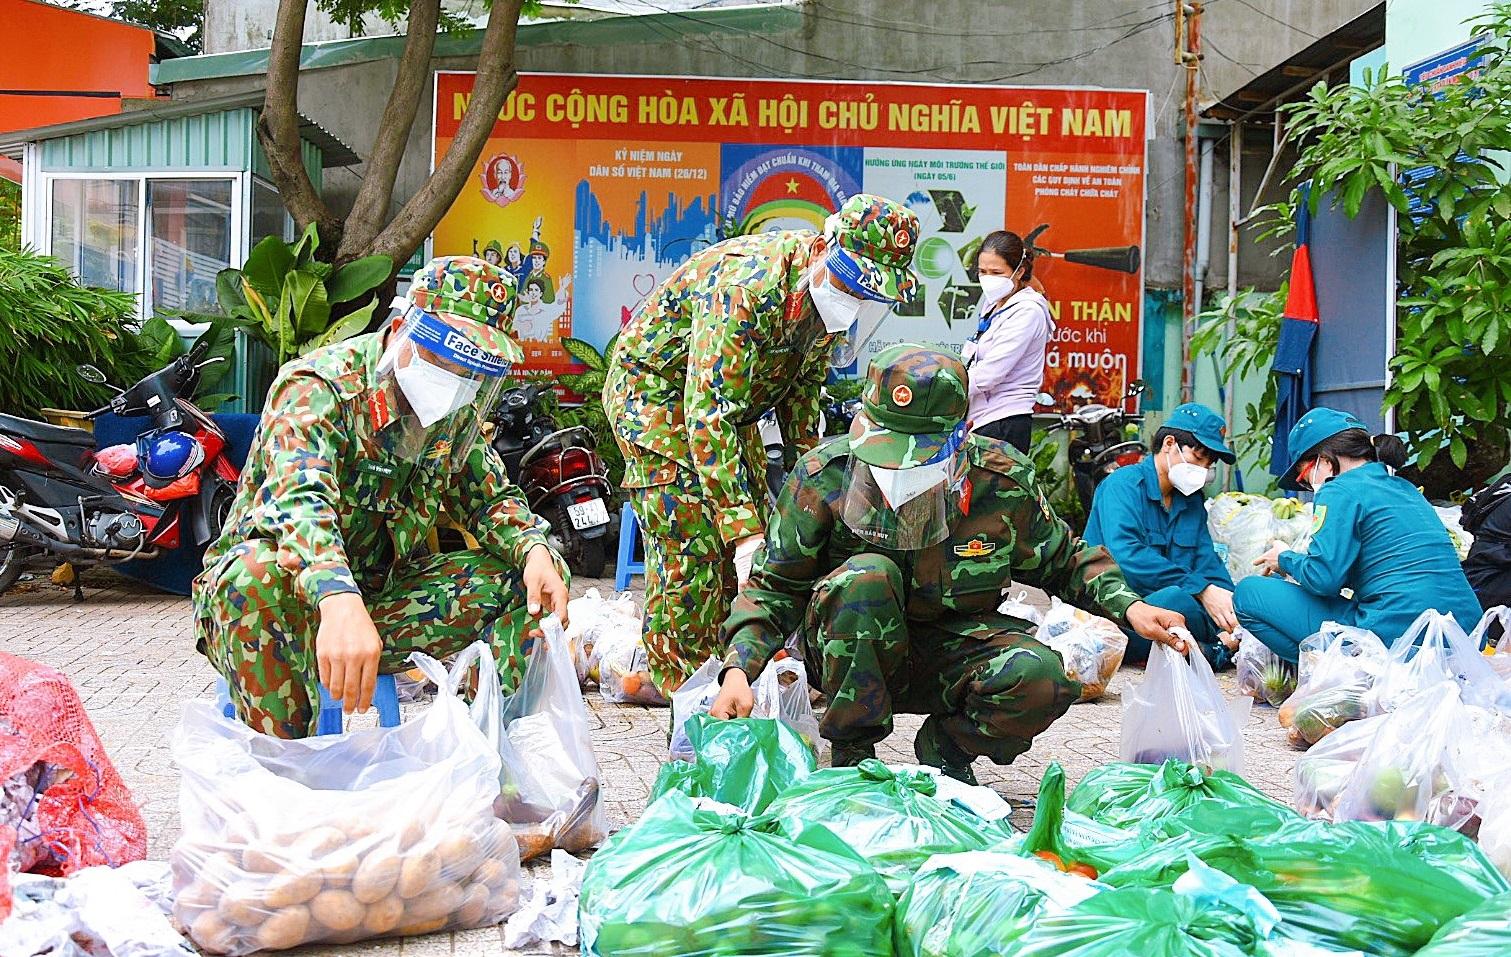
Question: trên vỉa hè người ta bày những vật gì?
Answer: người ta bày những bịch đựng đồ